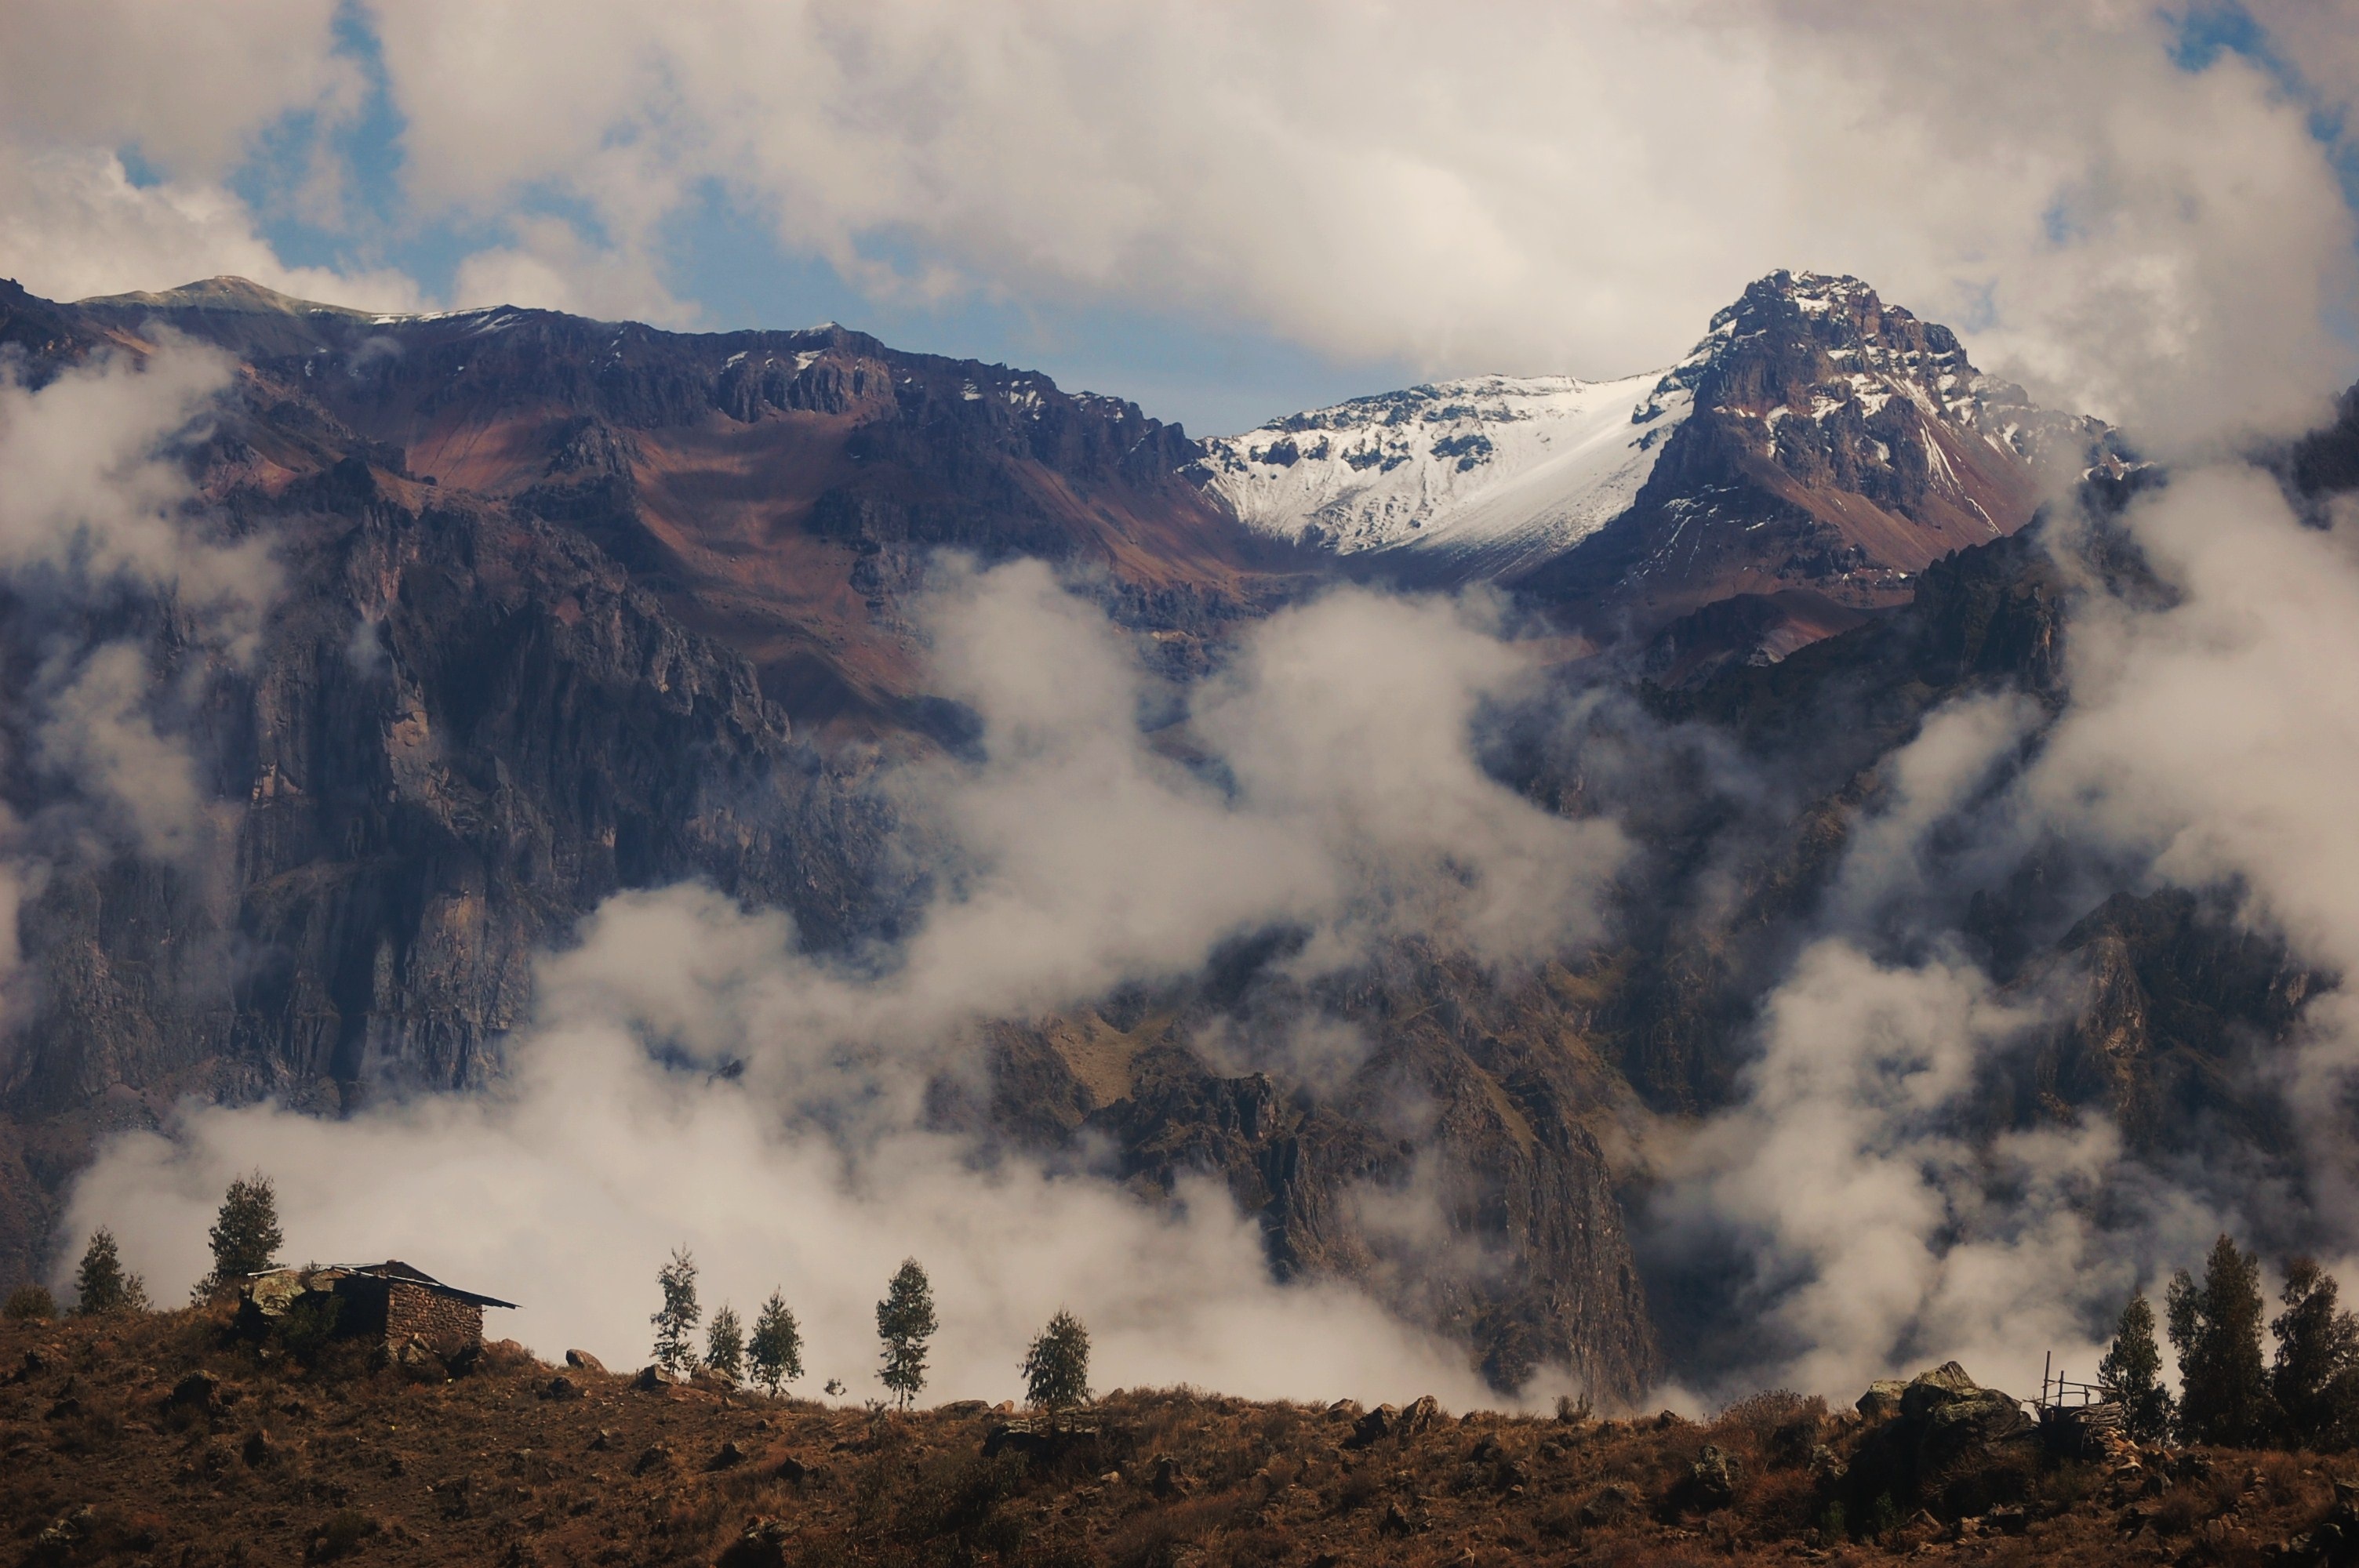
landscape, tree, nature, forest, wilderness, mountain, snow, cloud, mist, morning, hill, view, valley, mountain range, panorama, weather, summit, tour, expedition, mountains, alps, plateau, wildfire, tops, landform, geographical feature, atmospheric phenomenon, mountainous landforms, geological phenomenon